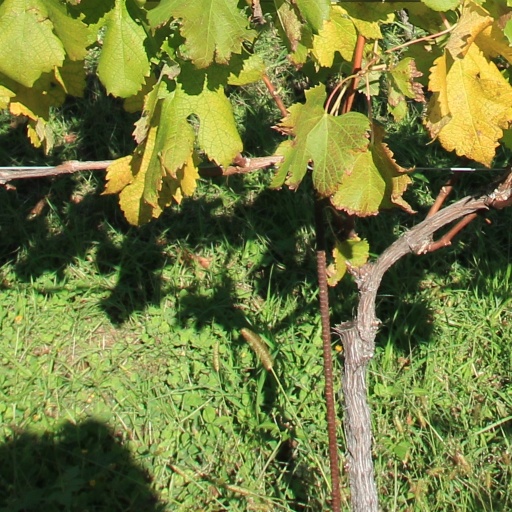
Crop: grape